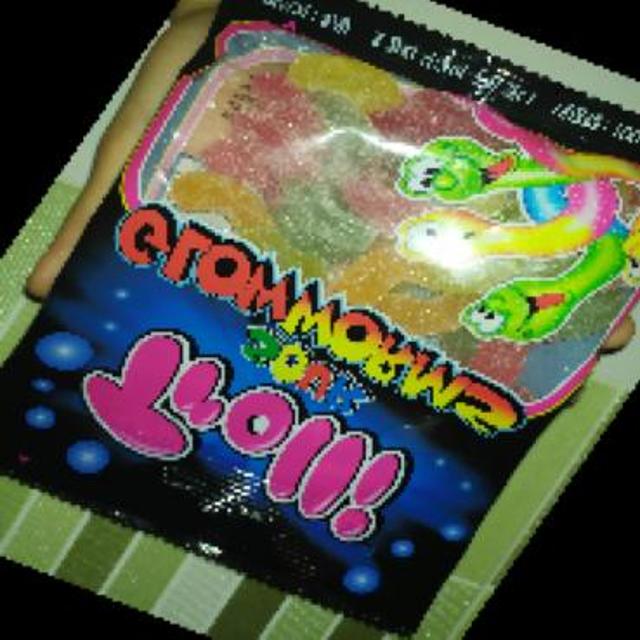
Label: plastics